Mr. Belvedere Rings the Bell

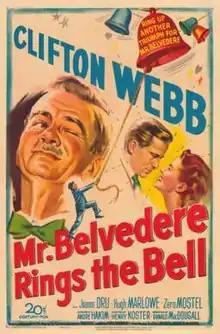

Mr. Belvedere Rings the Bell is a 1951 American comedy film, the third and final one starring Clifton Webb as Lynn Belvedere. It follows on from "Sitting Pretty" (1948) and "Mr. Belvedere Goes to College" (1949).